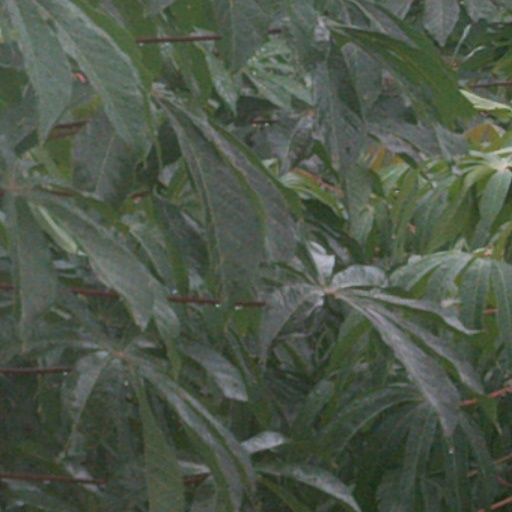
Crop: cassava